Prince Philip movement

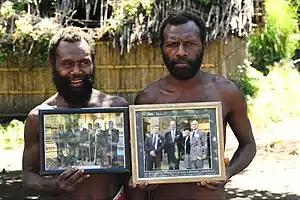
Yaohnanen people in 2012, showing pictures of the 2007 visit by Prince Philip

The Prince Philip movement is a religious sect followed by the Kastom people around the villages of Yaohnanen and Yakel on the southern Tanna Island in Vanuatu. It is a cargo cult of the Yaohnanen tribe, who believe in the divinity of Prince Philip, Duke of Edinburgh (1921–2021), consort to Queen Elizabeth II (1926–2022).